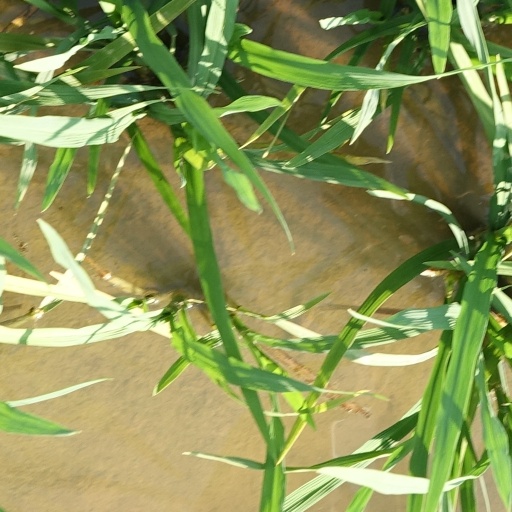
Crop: rice